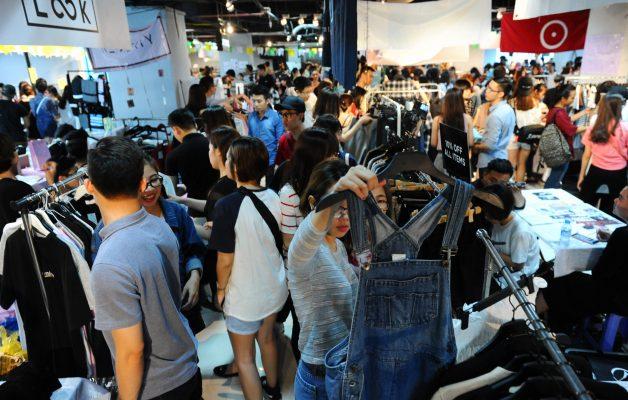
những người này đến đây để lựa mua quần áo